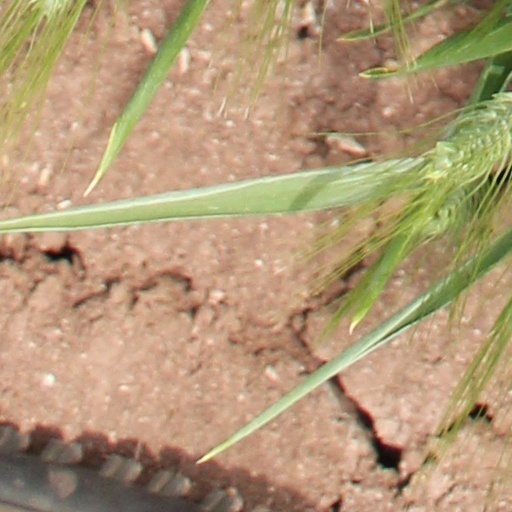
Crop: wheat